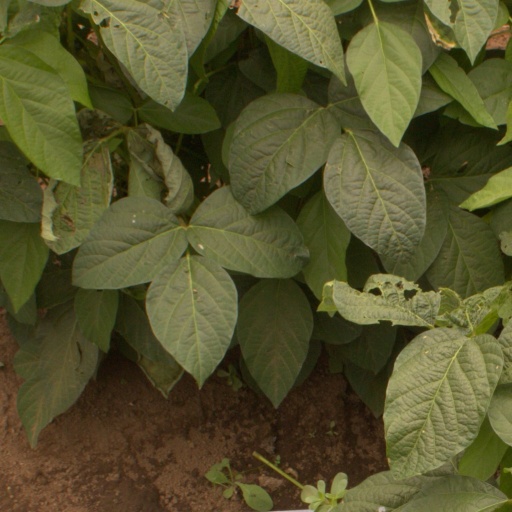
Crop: soybean